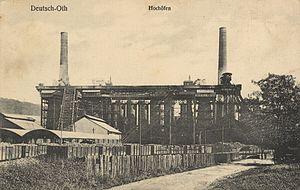
Audun-le-Tiche. Hauts fourneaux.